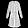
Label: Dress